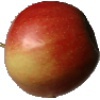
Label: Apple Red 2